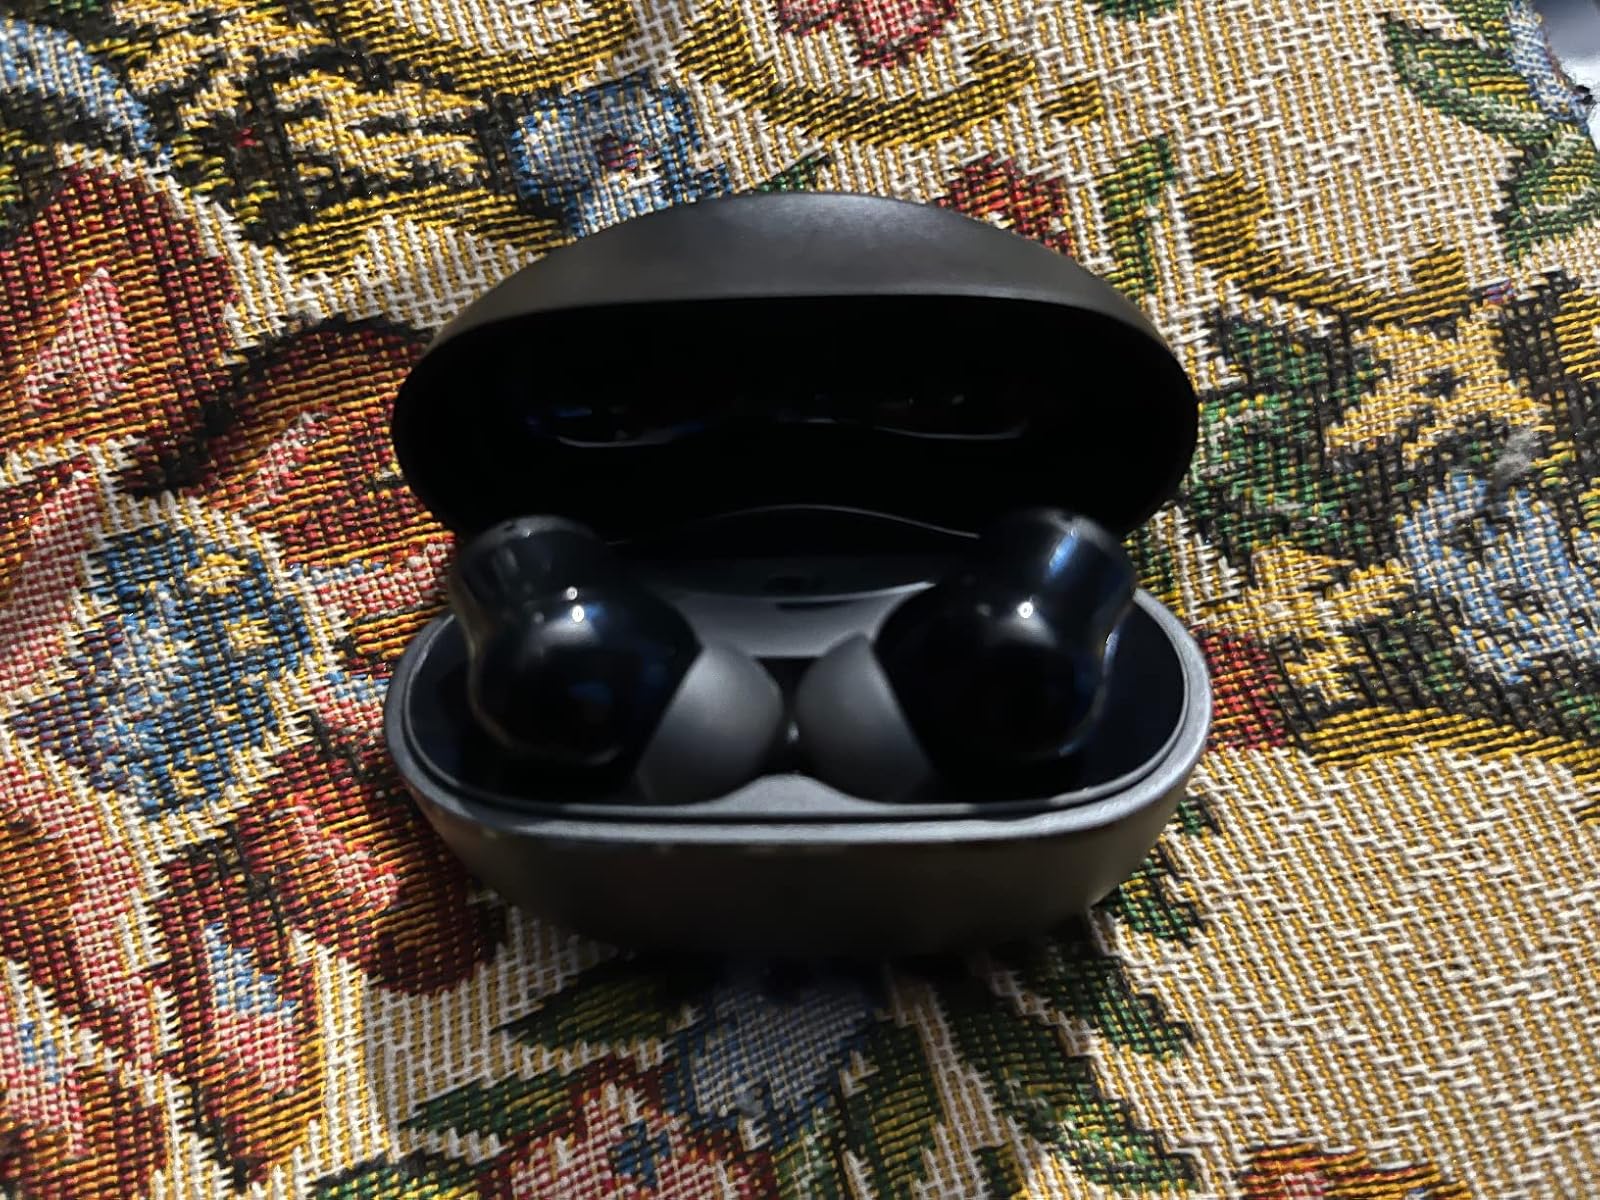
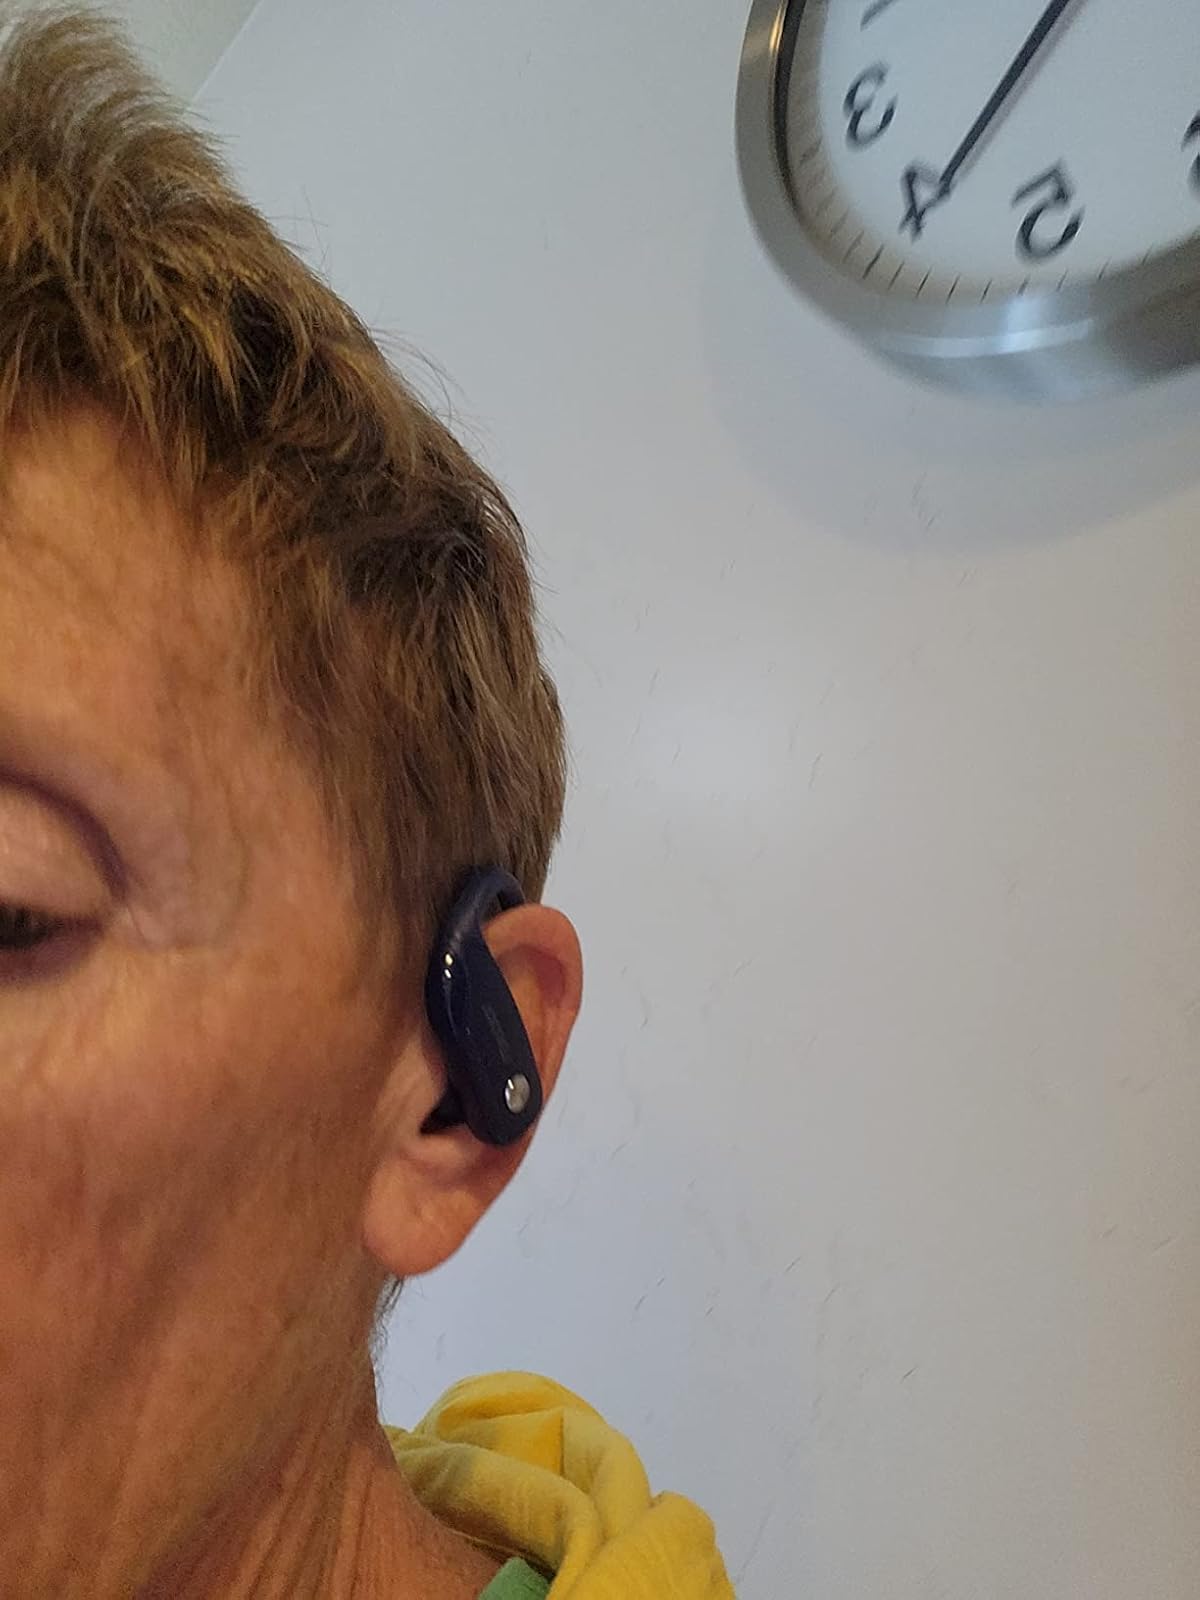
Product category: earbuds
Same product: no